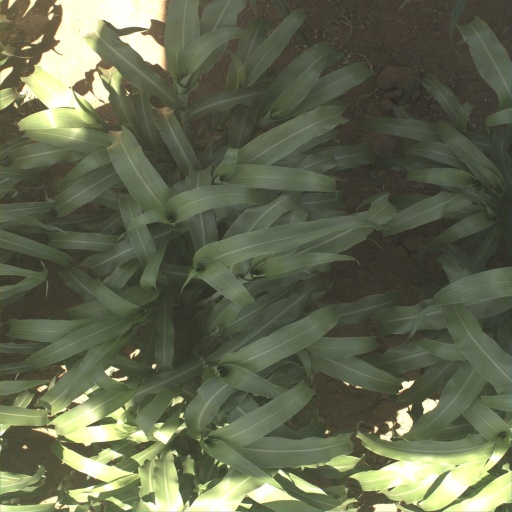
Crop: sorghum